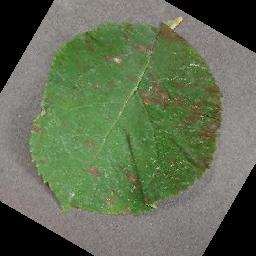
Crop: apple
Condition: cedar_rust